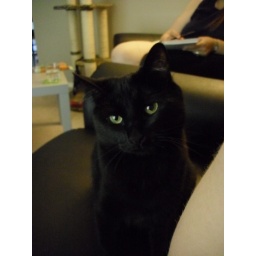
Freya our black cat in action